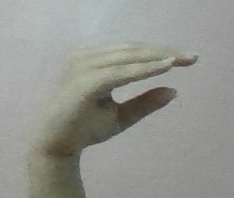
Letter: jeem